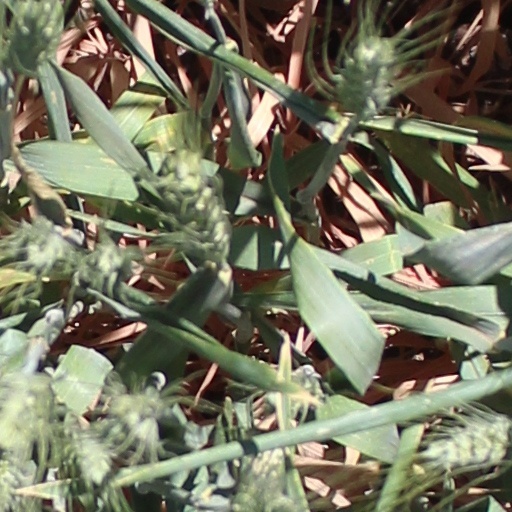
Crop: wheat